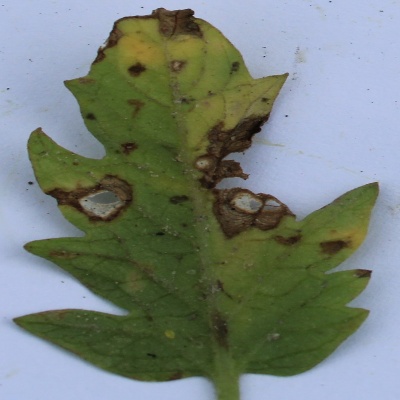
Crop: Tomato
Condition: leaf blight